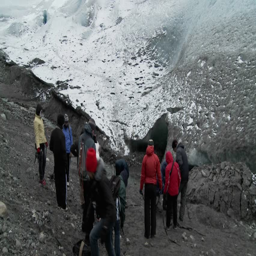
hikers gather at the base of a glacier for a trek